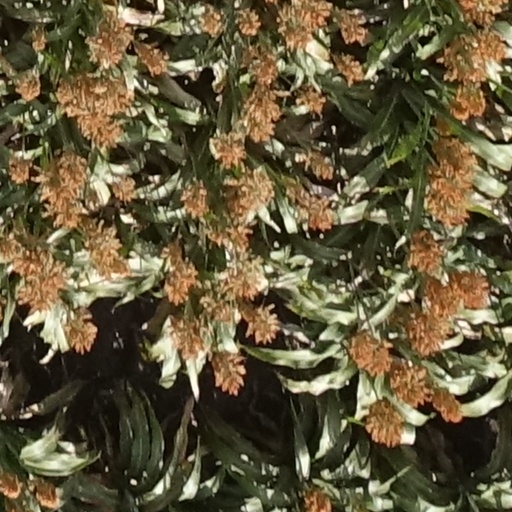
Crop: sorghum